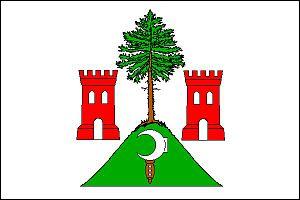
Dolní Dunajovice est une commune du district de Břeclav, dans la région de Moravie-du-Sud, en République tchèque. Sa population s'élevait à 1 694 habitants en 2018.